Merlin Tuttle

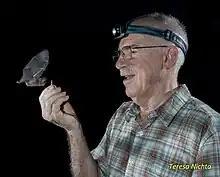
Merlin feeding a mealworm to a little big-eared bat ("Micronycteris megalotis") in Trinidad, 2016

Merlin Devere Tuttle (born August 26, 1941) is an American ecologist, conservationist, writer and wildlife photographer who has specialized in bat ecology, behavior, and conservation. He is credited with protecting the Austin Congress Avenue Bridge bat colony from extermination. Tuttle is currently active as founder and executive director of Merlin Tuttle's Bat Conservation (MTBC) in Austin, Texas.